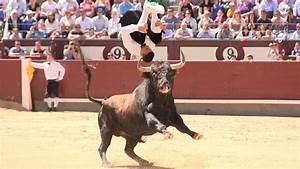
Label: cow